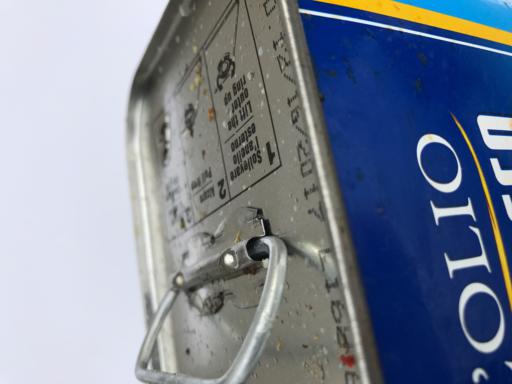
Label: metal